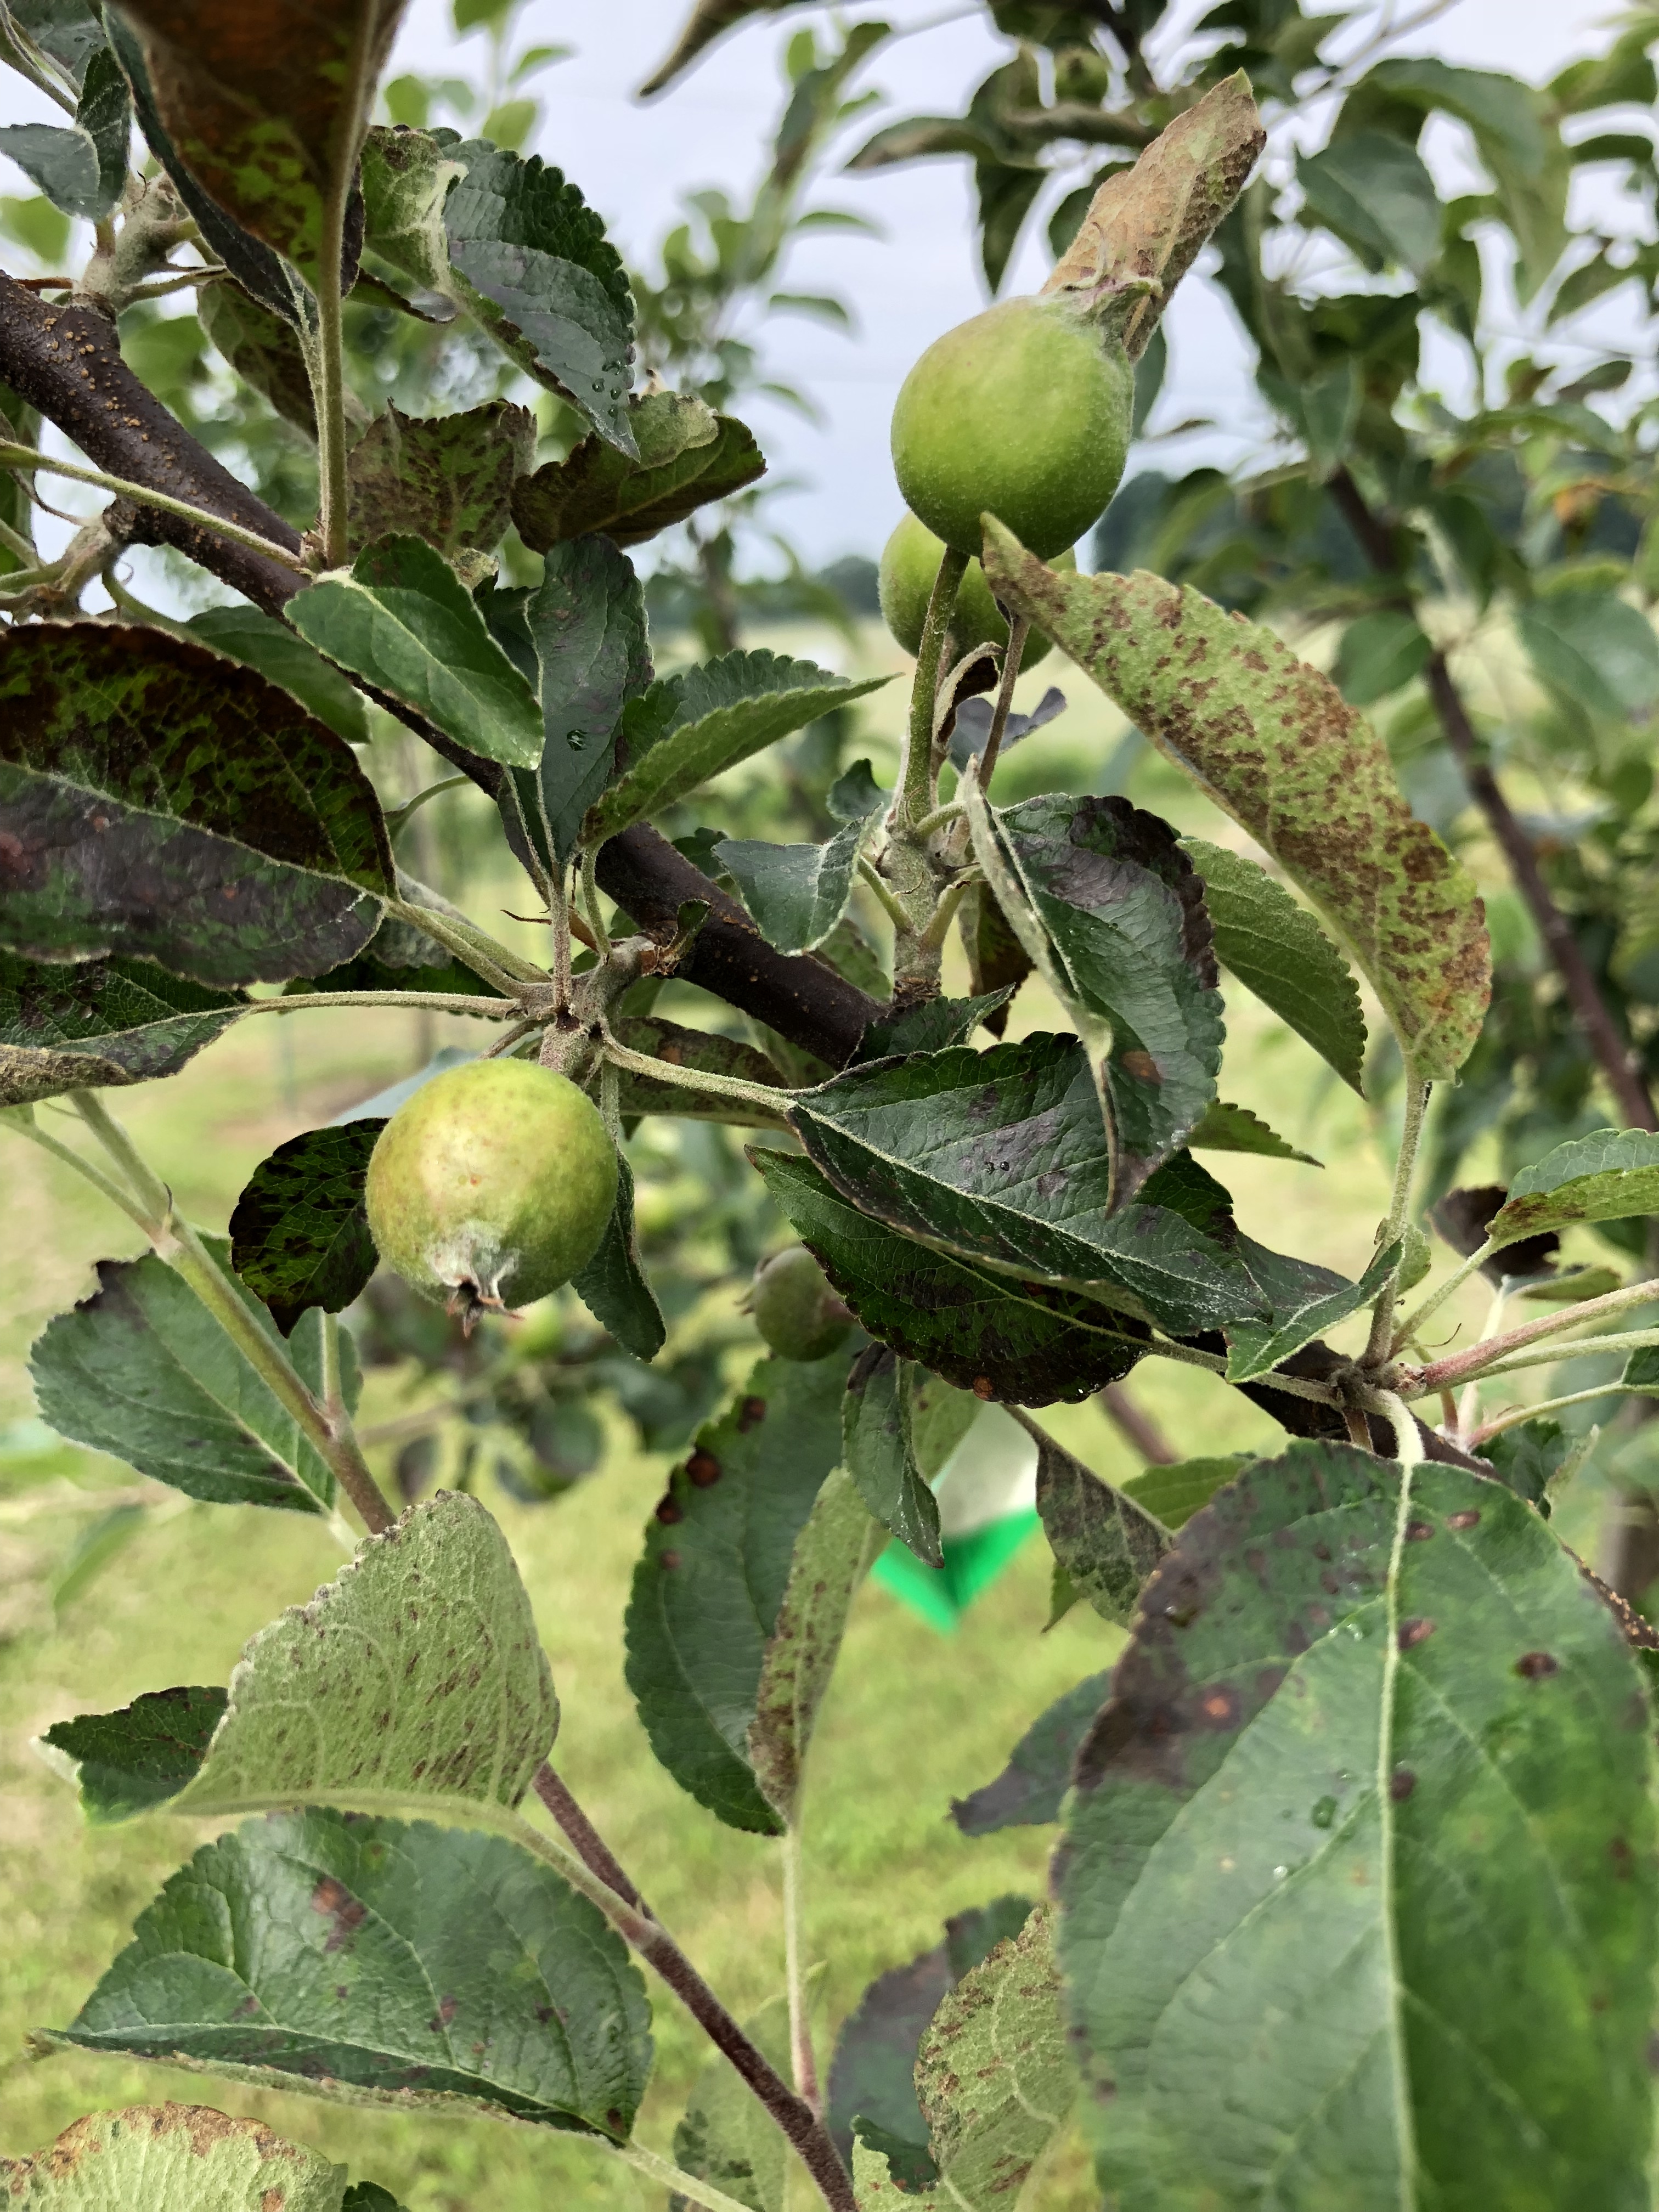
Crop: apple
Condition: scab